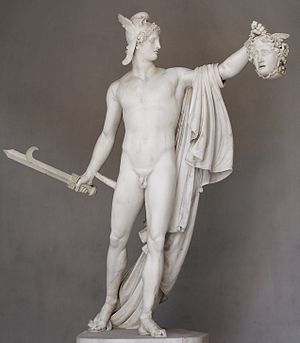
Perseus
Perseus dræber Medusa, Antonio Canova
Perseus var i den græske mytologi søn af Danaë, hvem Zeus besvangrede i skikkelse af en gylden regn. Han blev senere gift med den etiopiske kongedatter Andromeda og fik med hende sønnen Perses.